La Storta

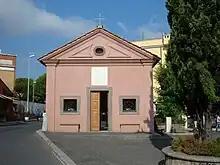
The chapel of Saint Ignatius

The settlement is home to St. George's British International School, founded in 1958.